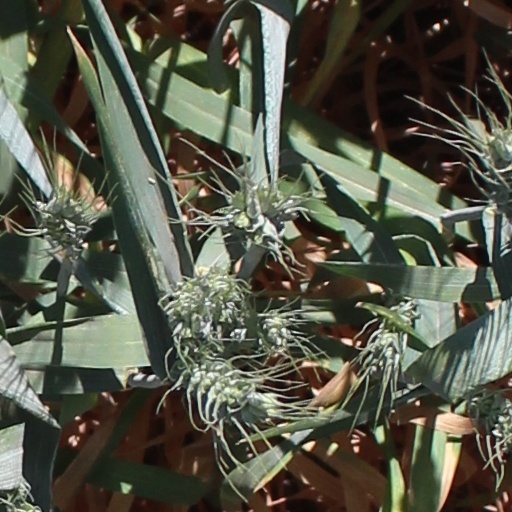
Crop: wheat